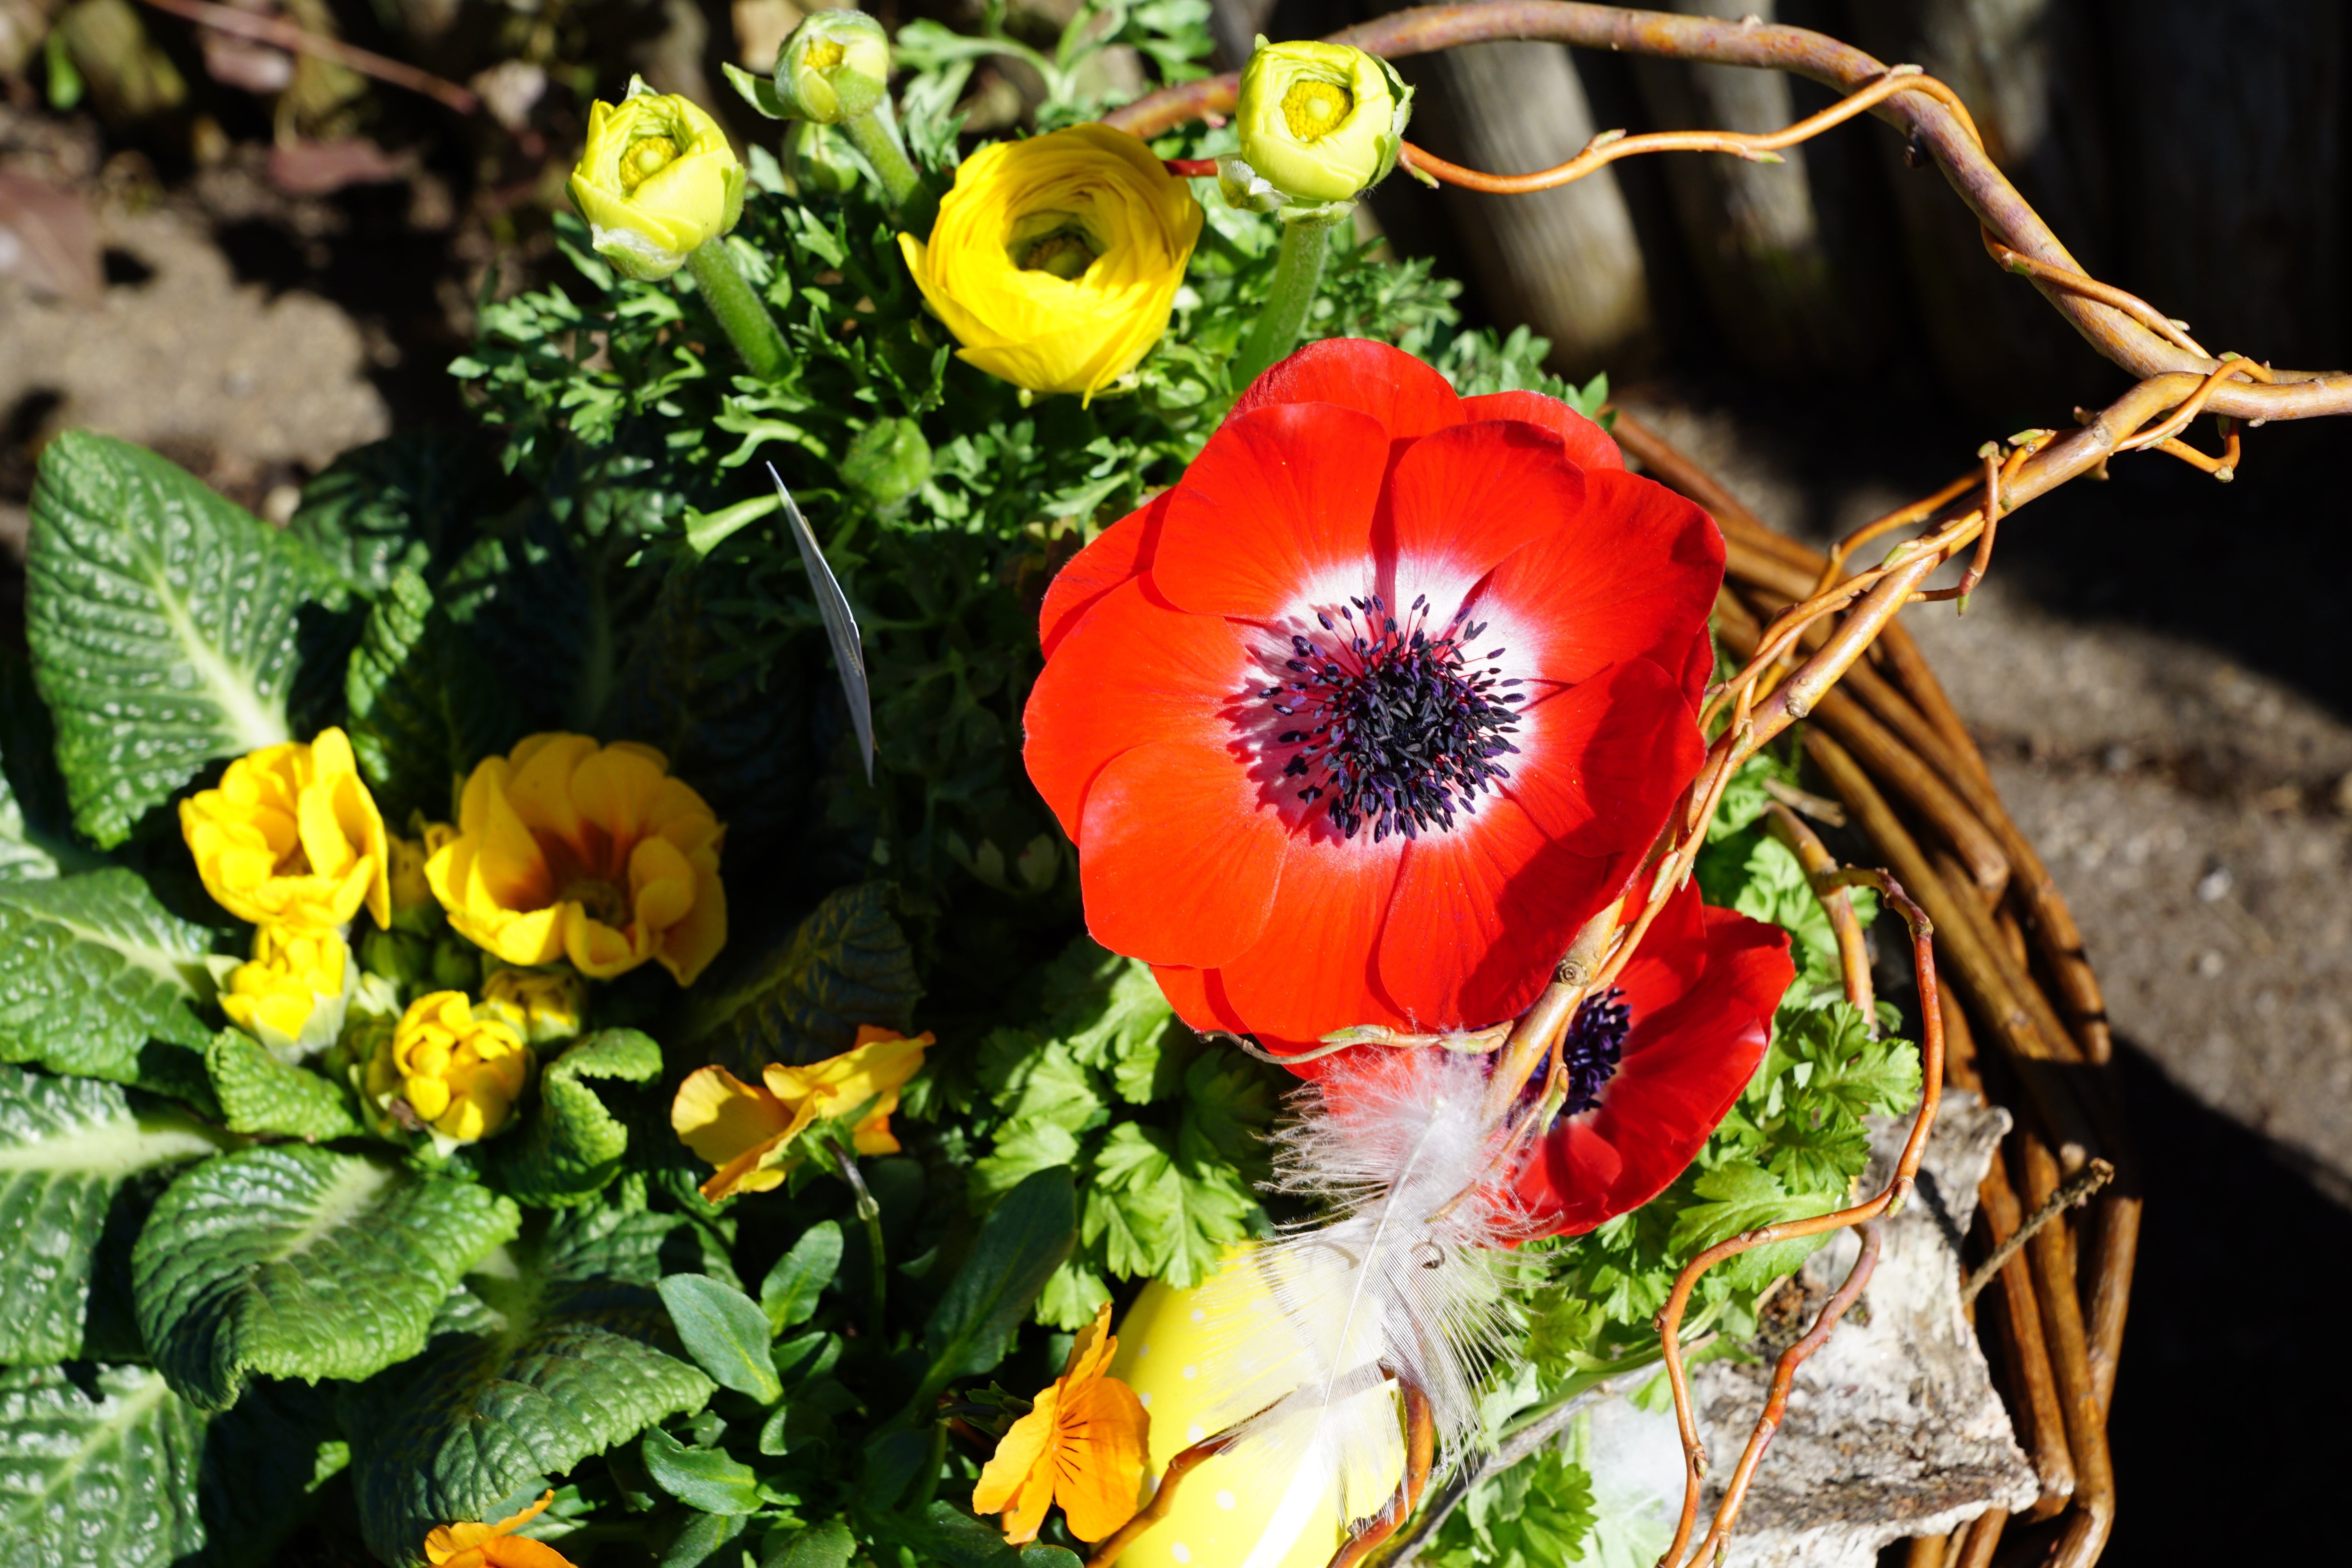
plant, flower, petal, spring, produce, macro, yellow, flora, wildflower, poppy, floristry, macro photography, flowering plant, flourished, flower bouquet, floral design, land plant, flower arranging